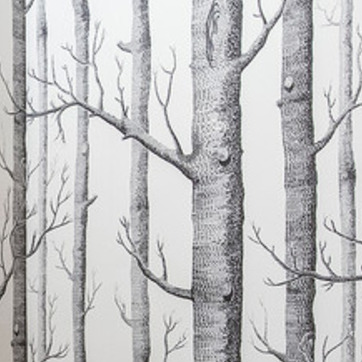
Material: wallpaper